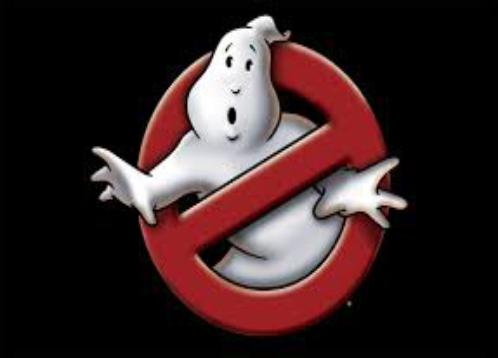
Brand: Ghostbusters
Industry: Leisure